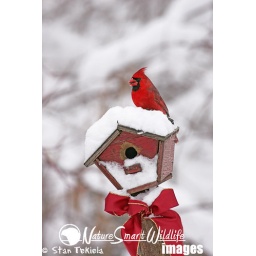
Northern Cardinal (Cardinalis cardinalis) on old wooden bird house taken in Eden Prairie, MN